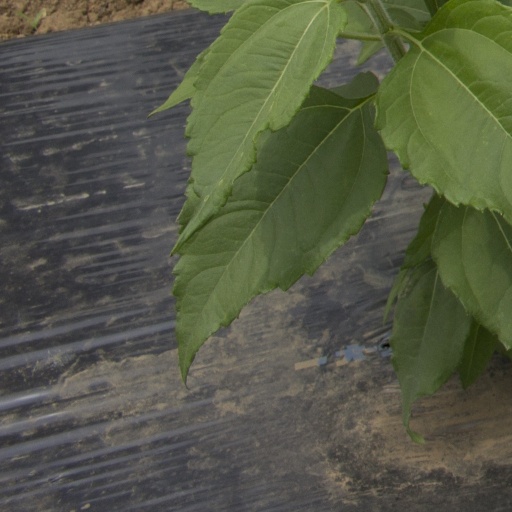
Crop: Jerusalem artichoke